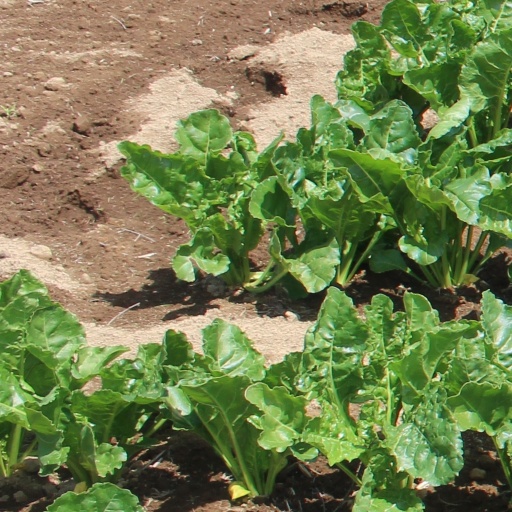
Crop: sugar beet